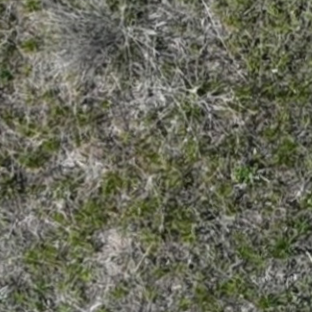
Month: may